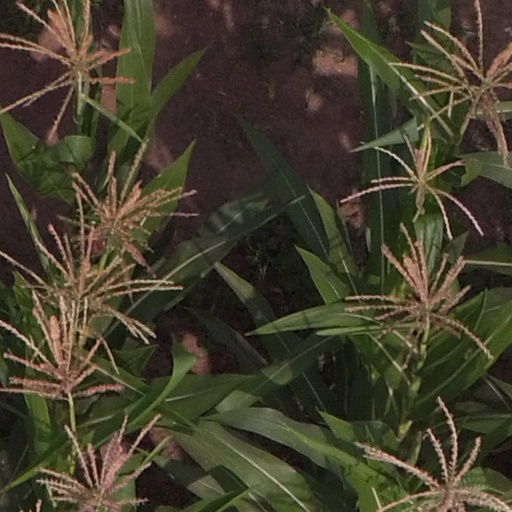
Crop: maize; corn